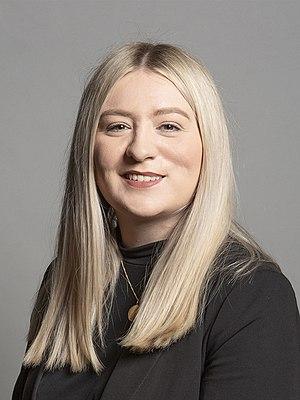
Amy Callaghan, née en 1991 ou 1992, est une femme politique britannique, membre du Parti national écossais. En décembre 2019, elle est élue députée de la circonscription d'East Dunbartonshire à la Chambre des communes du Royaume-Uni face à la candidate sortante Jo Swinson, alors leader des Libéraux-démocrates.